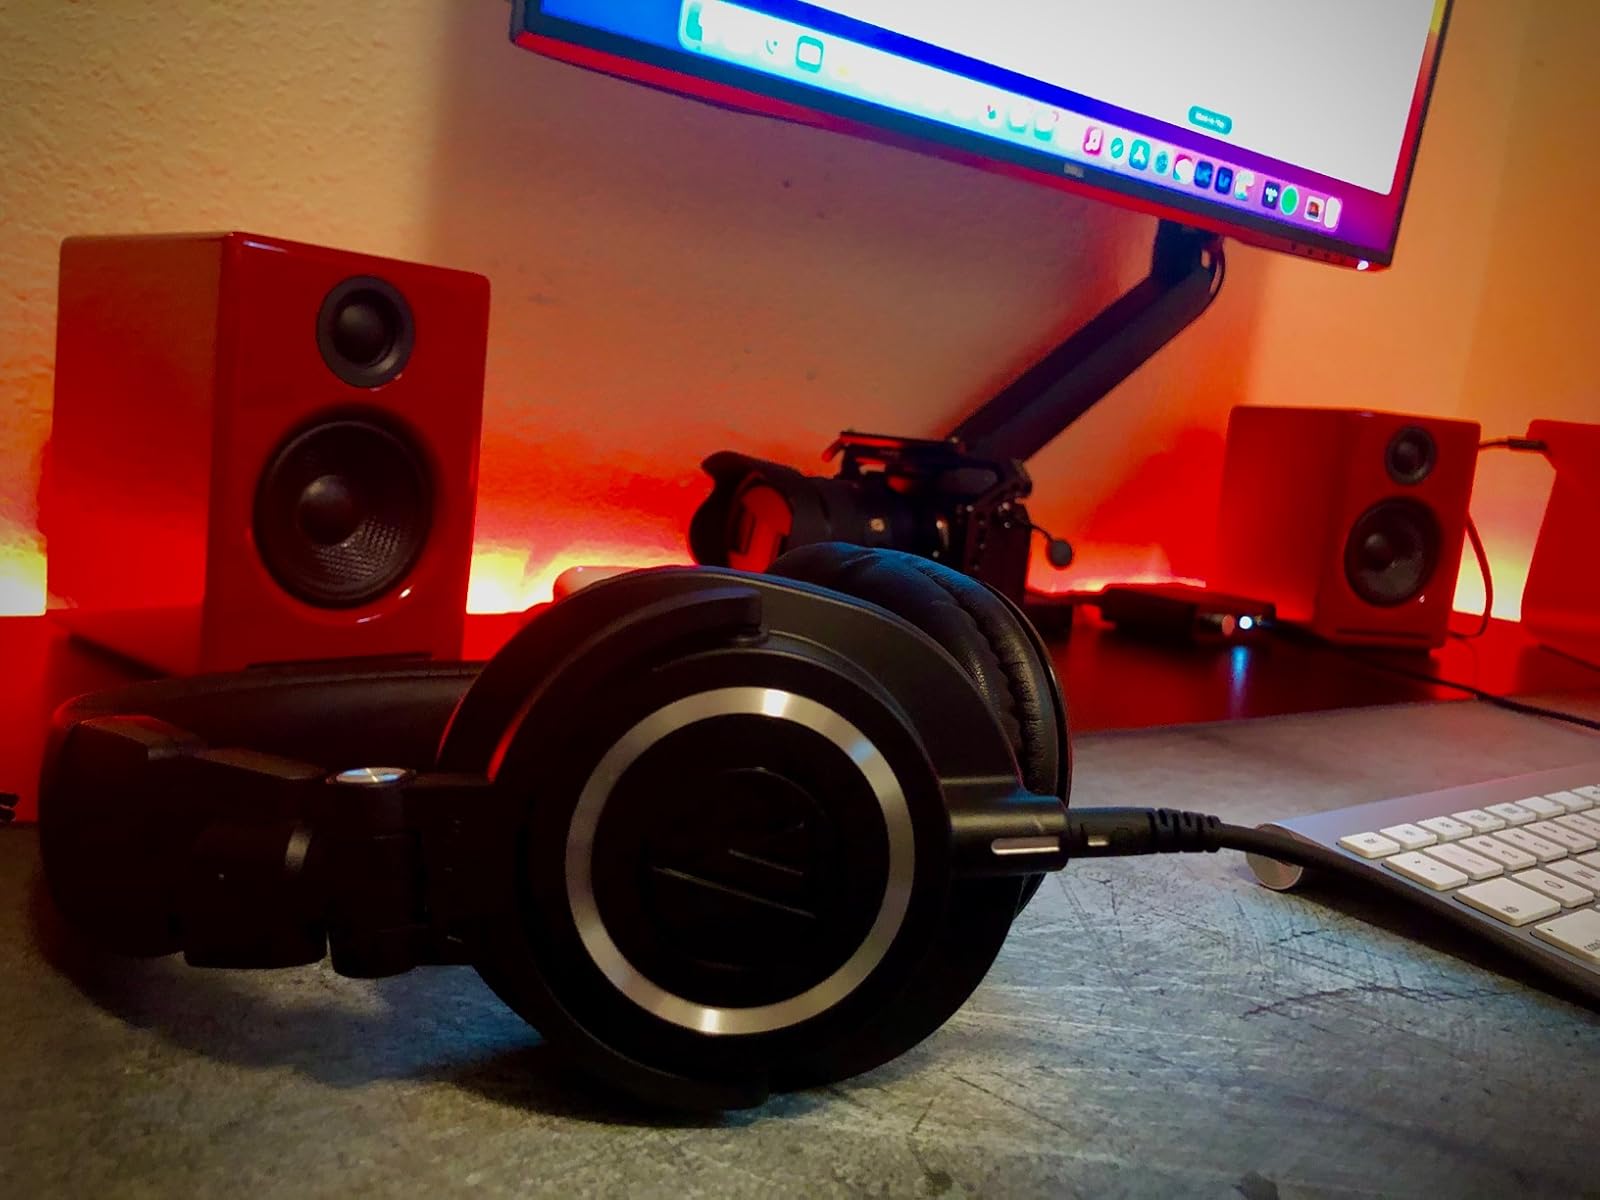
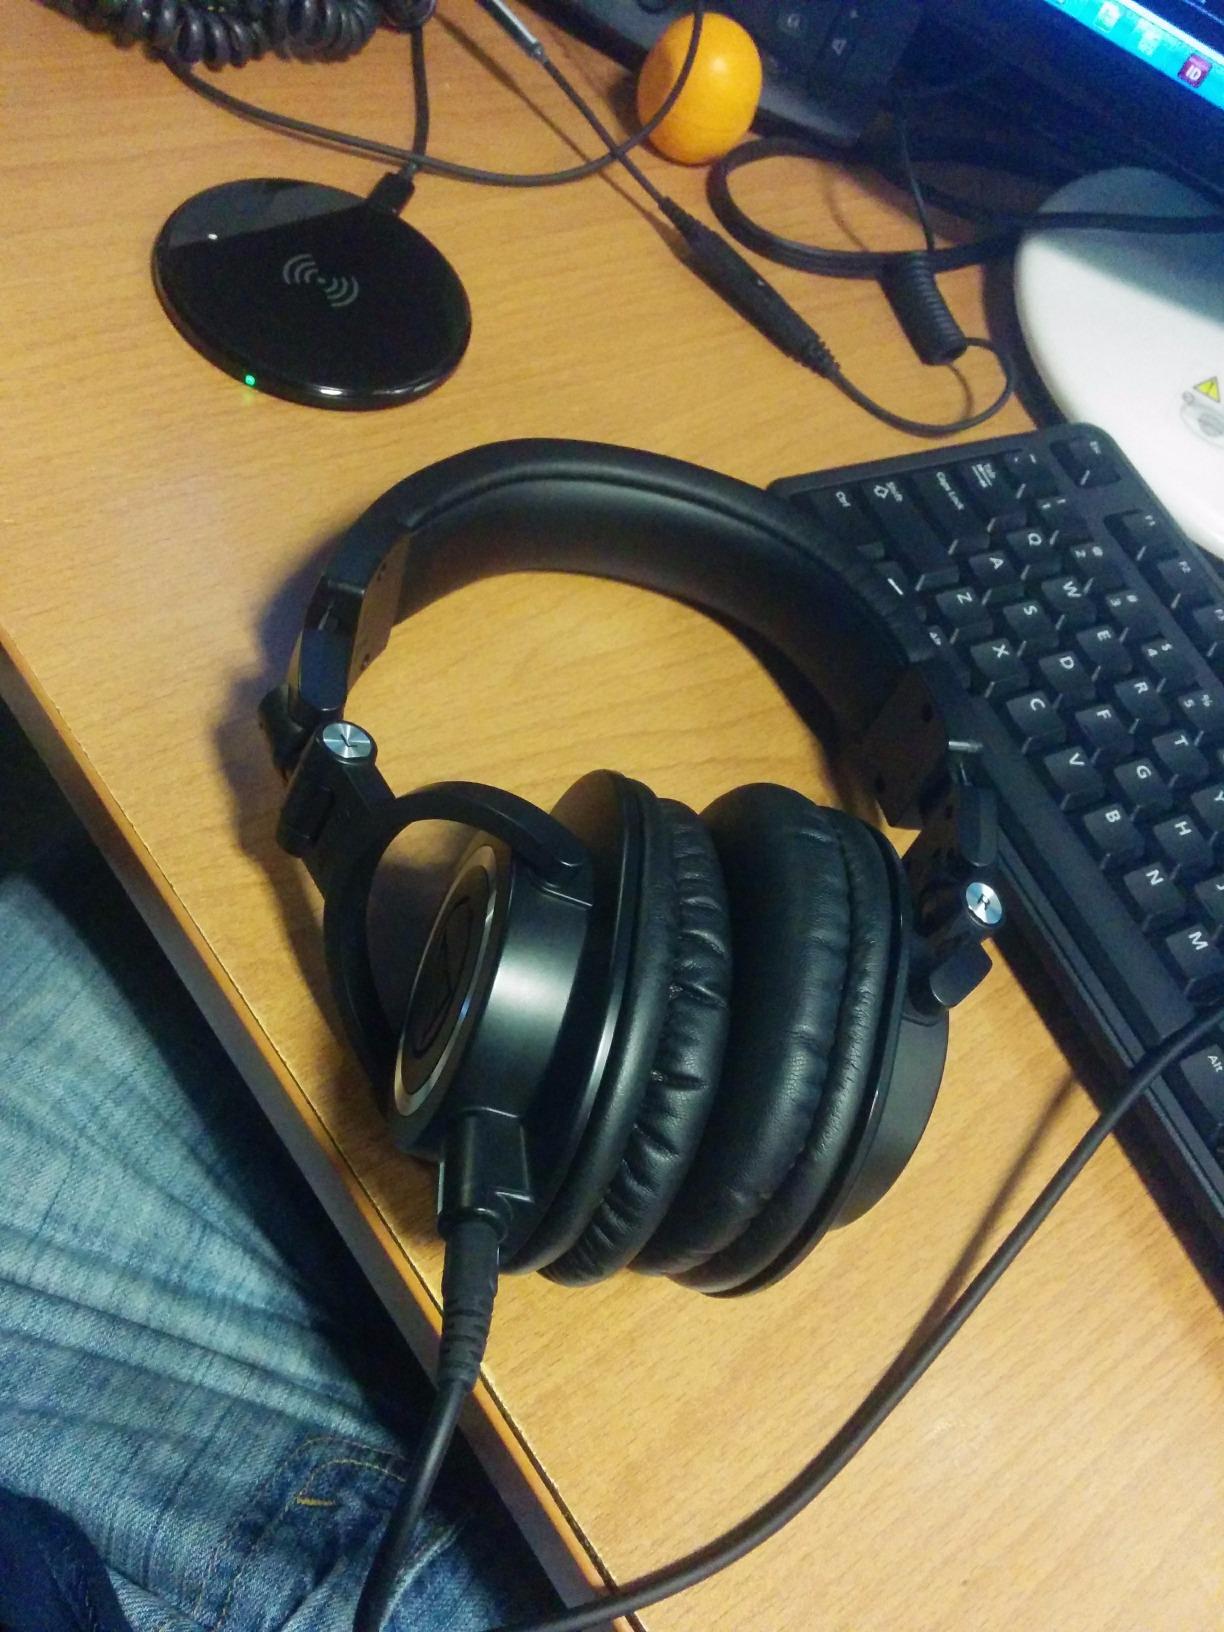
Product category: headphones
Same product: yes